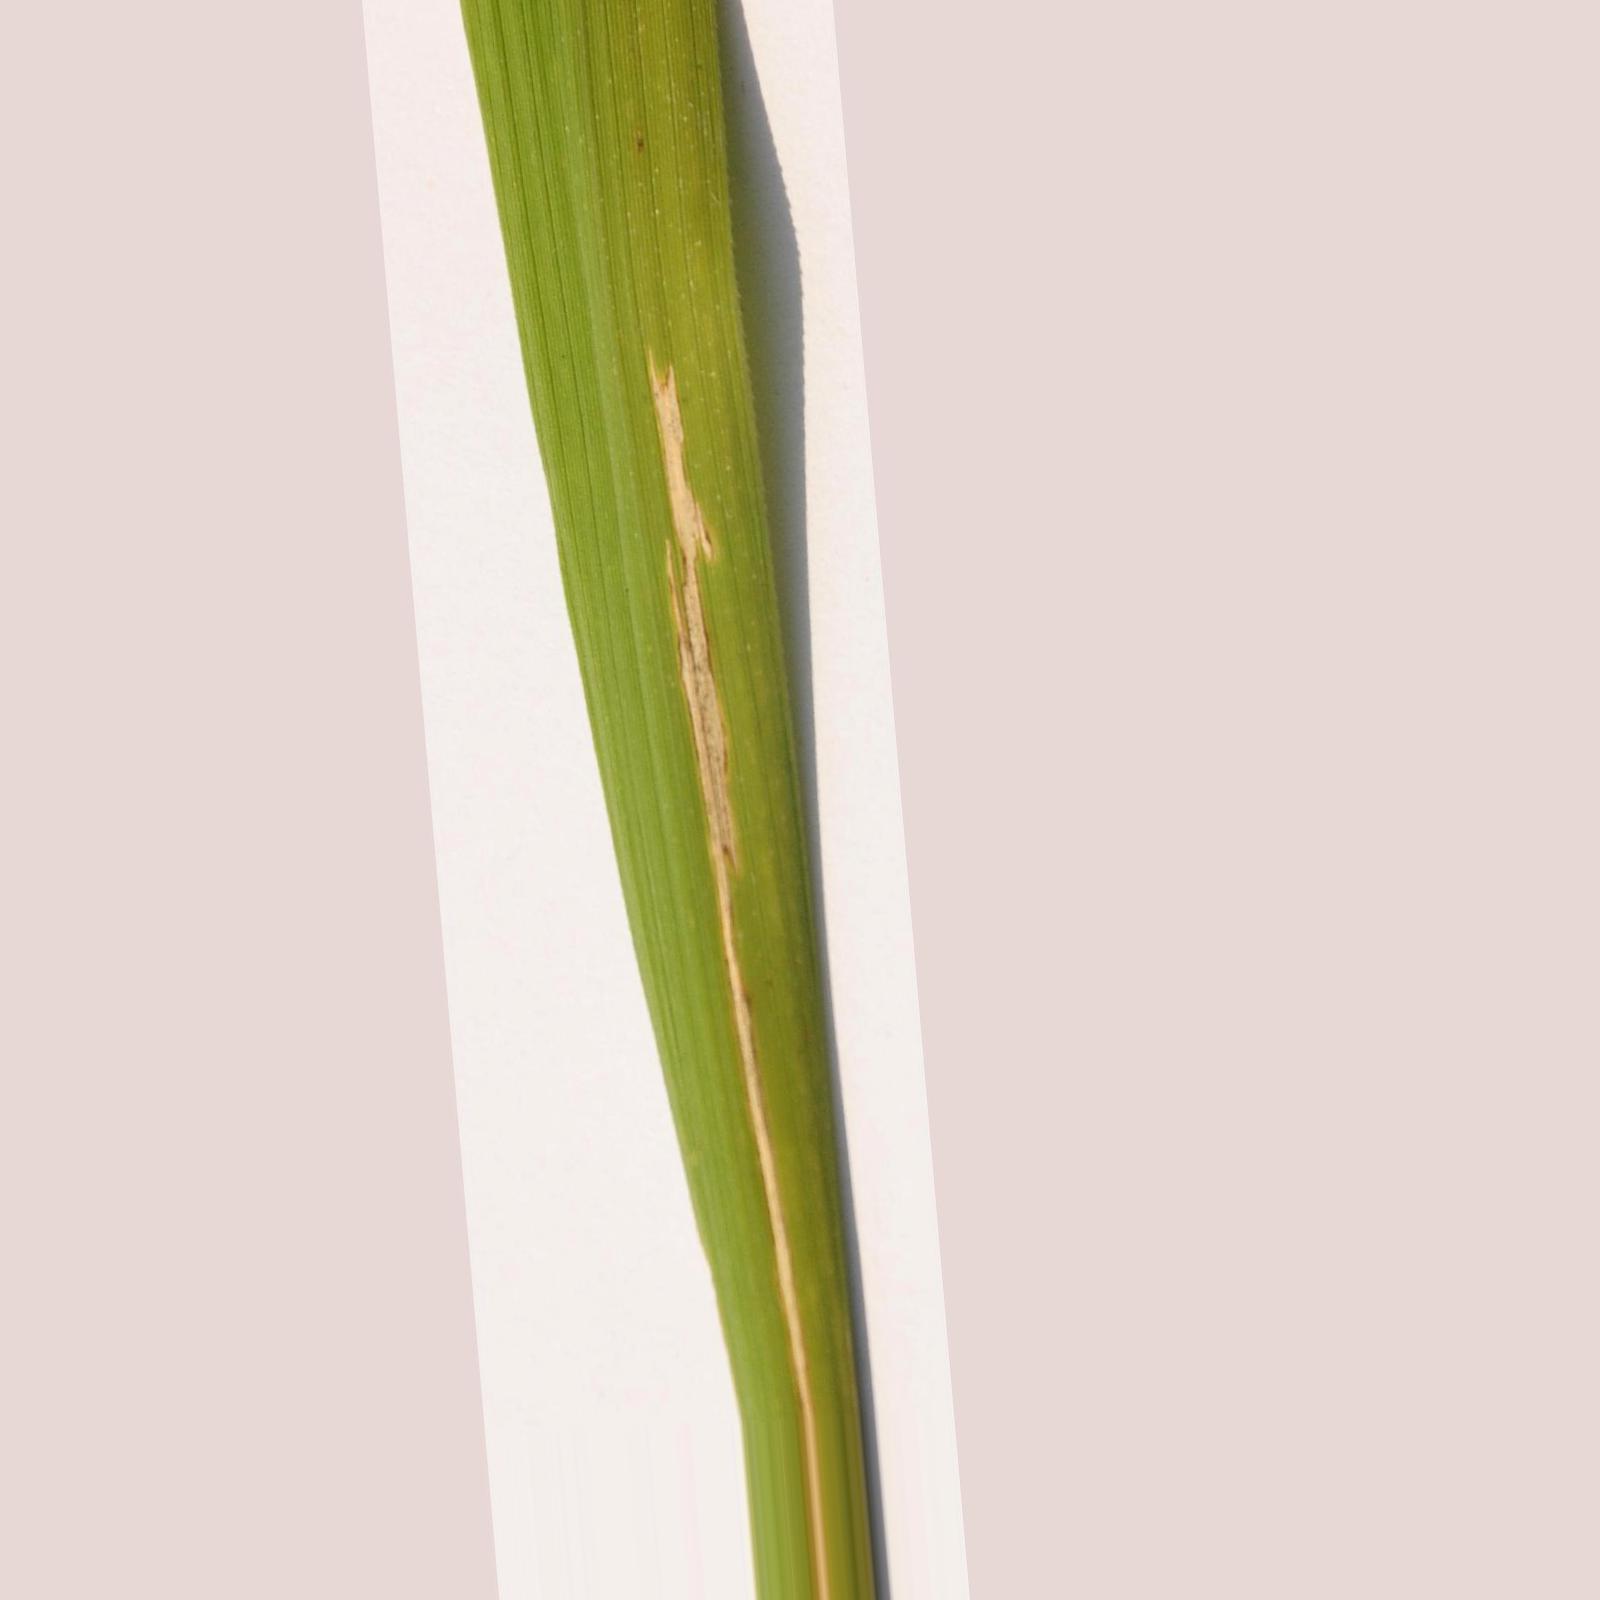
Nhãn: Bệnh Bạc lá (Bacterial leaf blight)